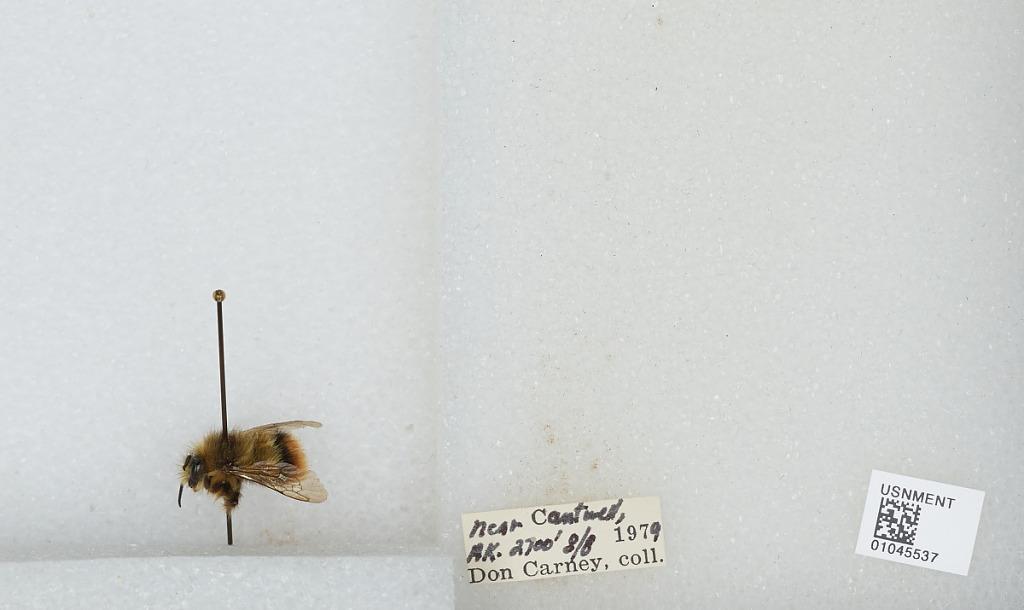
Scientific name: Bombus sp.
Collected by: D. Carney
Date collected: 1979-8-8
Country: United States
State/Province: Alaska
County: Denali
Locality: near Cantwell
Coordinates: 63.388, -148.9